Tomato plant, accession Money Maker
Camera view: vertical (180 deg); turntable rotation: 270 degrees
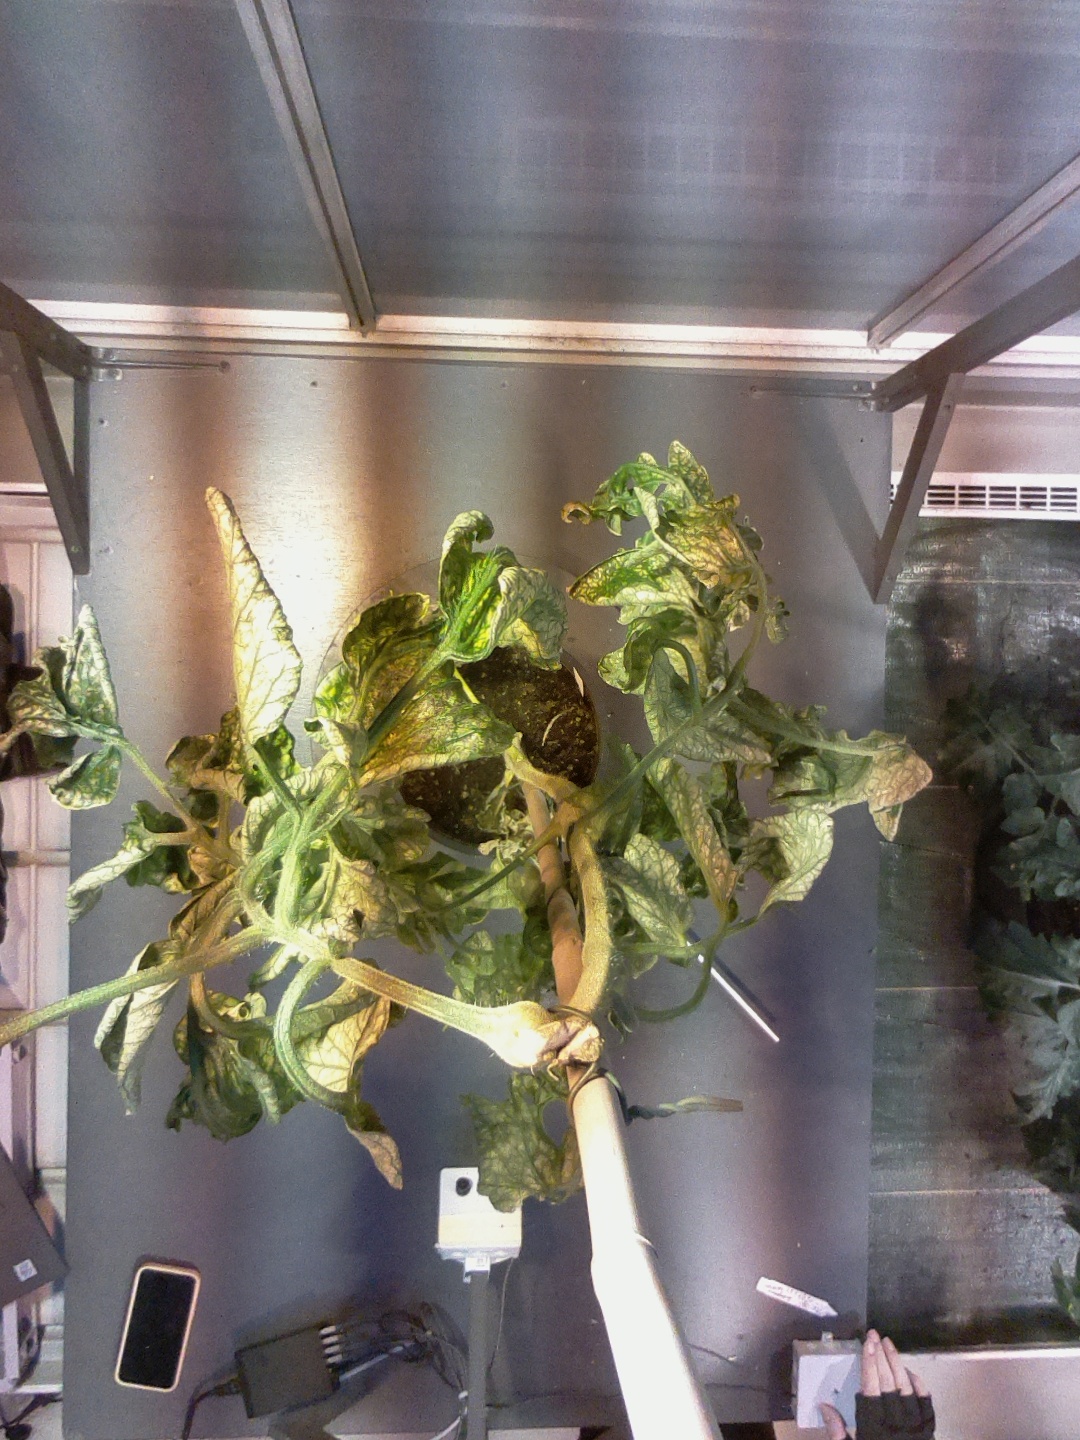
BBCH growth stage 52: 2 inflorescences visible